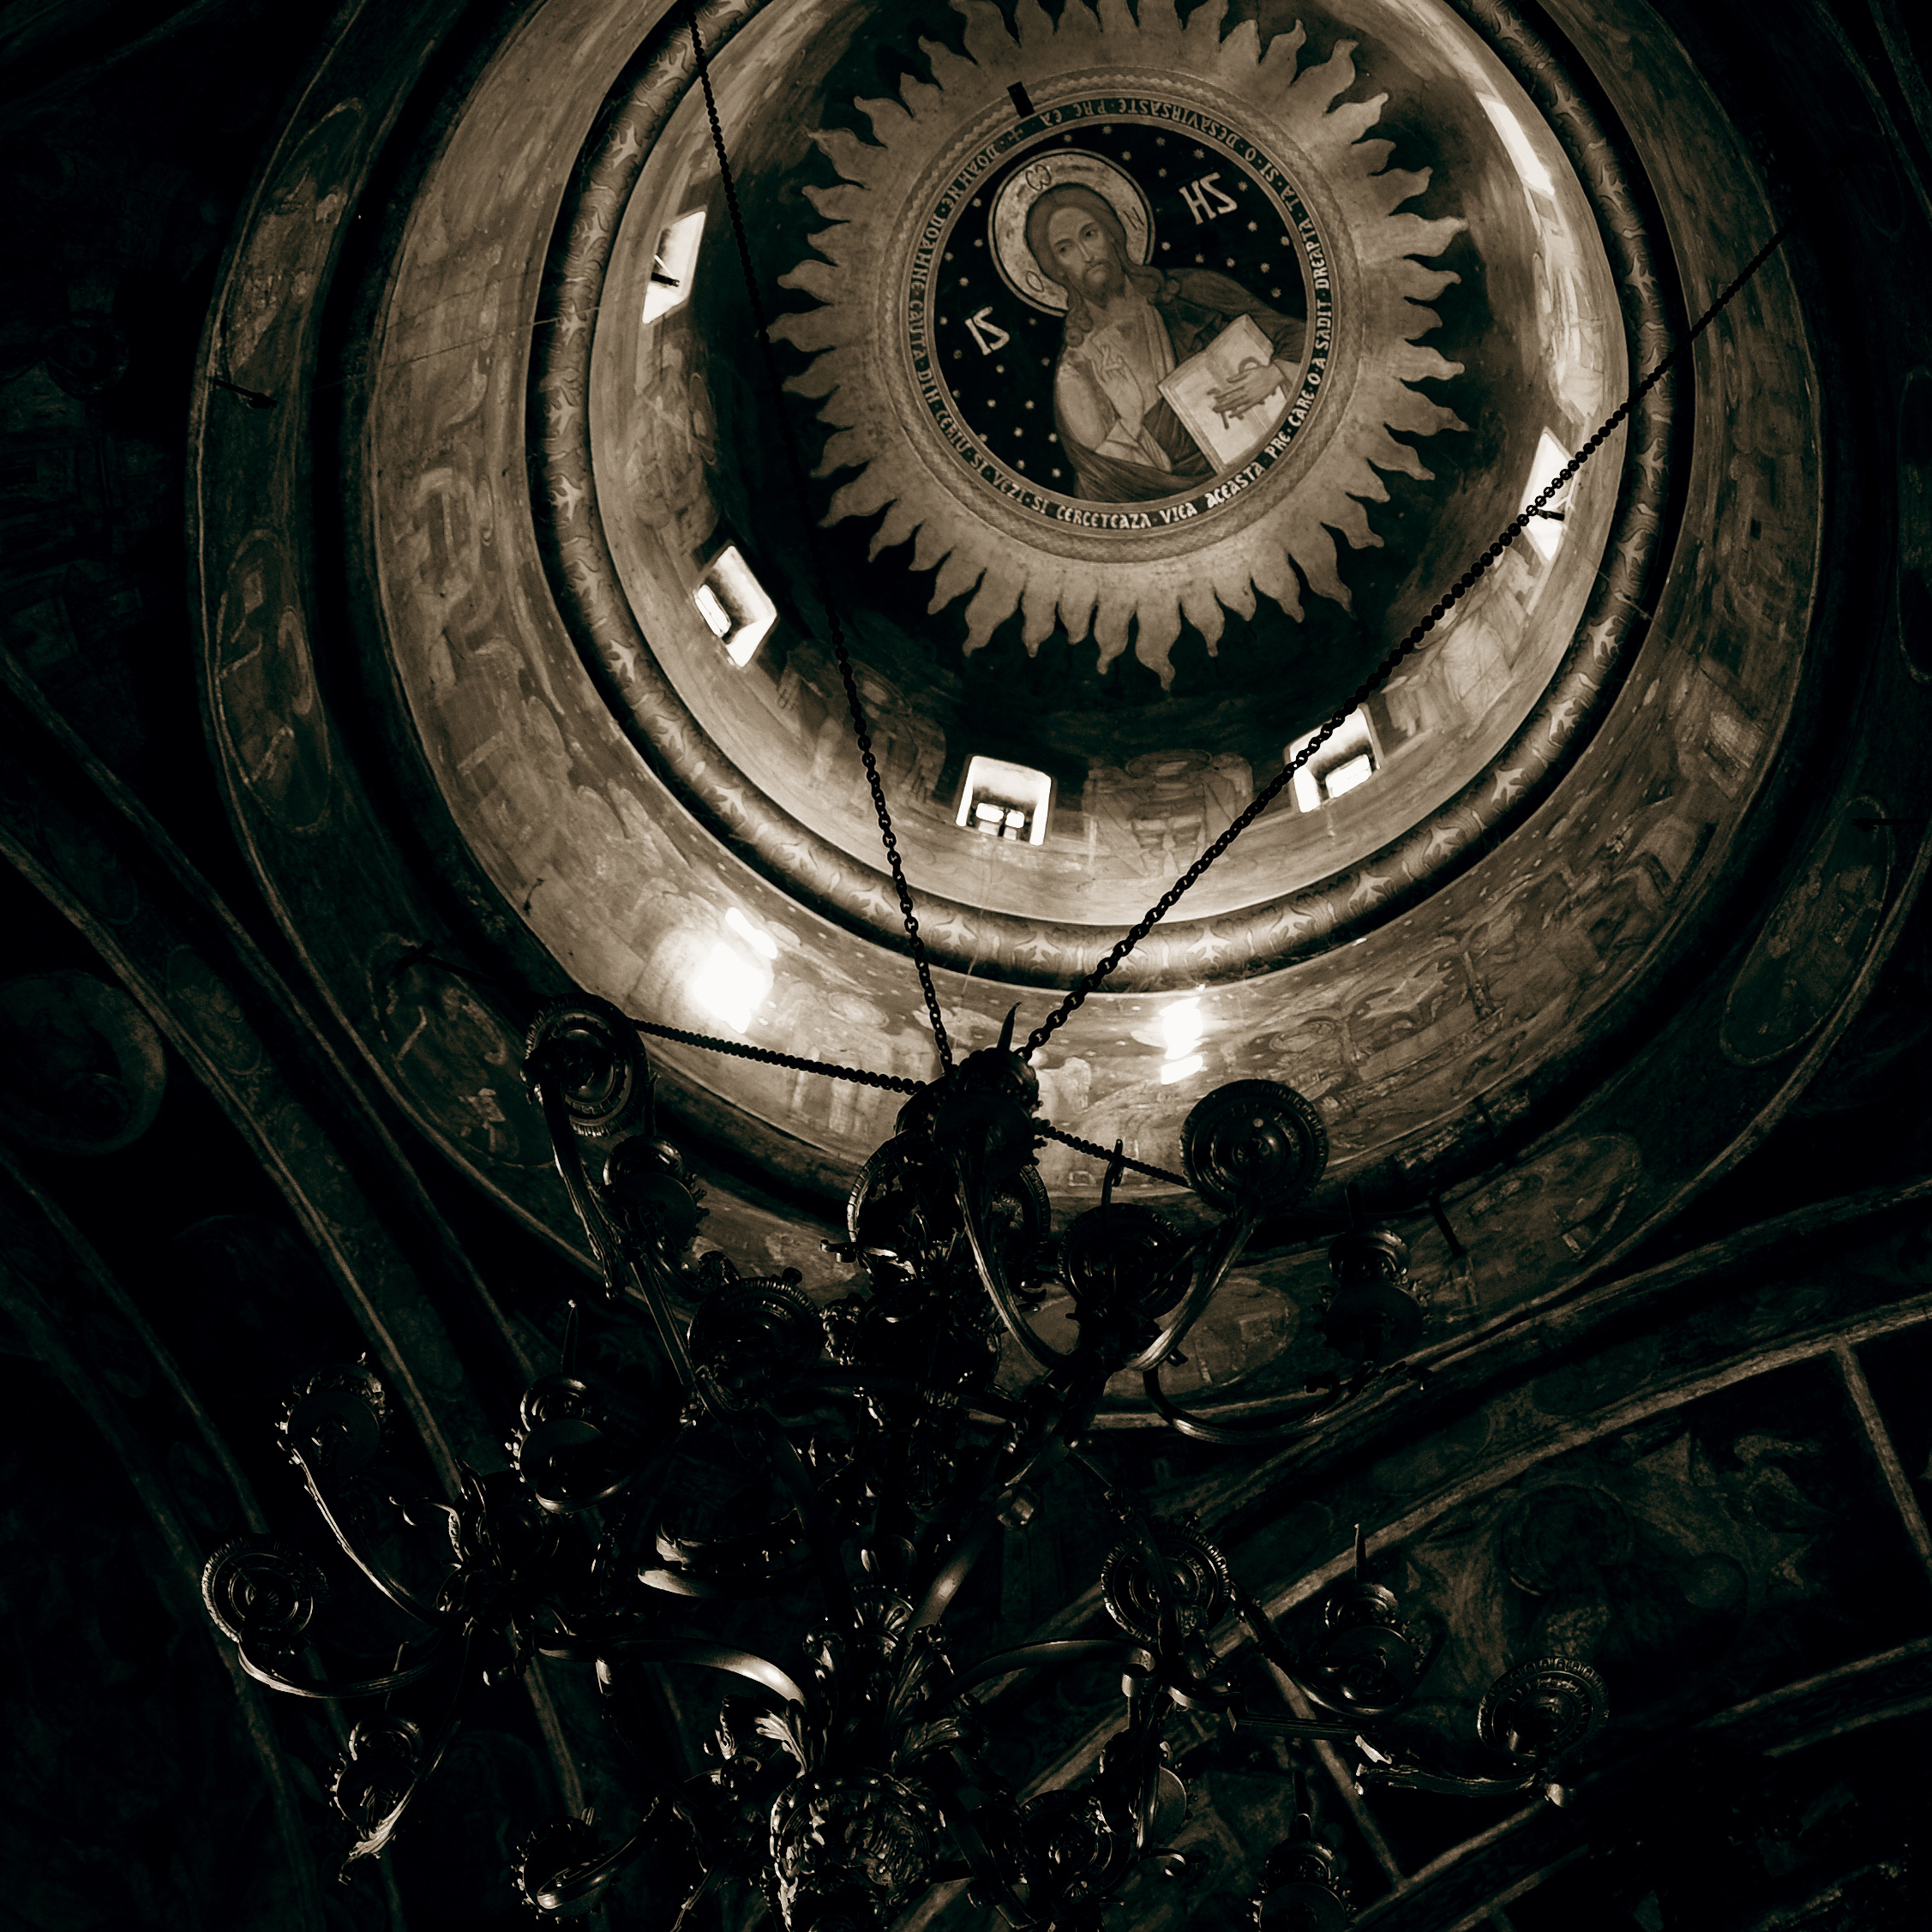
light, architecture, photography, wheel, interior, building, monument, photo, religion, darkness, church, christian, tire, circle, photos, religious, de, iconography, monastery, rim, churches, fotografie, christianity, romana, orthodox, eastern, fresco, dome, icon, romania, bucharest, convent, bor, biserica, arhitectura, orthodoxy, lumina, iconografie, cupola, romanian, icoana, ortodoxa, patrimoniu, ortodox, fresca, frescoes, manastirea, manastire, ortodoxia, ortodoxie, ecclesiastical, bisericeasc, cladire, edificiu, bucuresti, christpantocrator, pantokrator, centrulvechi, lipscani, stavro, stavropoleos, brancovenesc, 1724, godslight, lmibiima1946401, eik n, cre tinism, cre tin, automotive tire